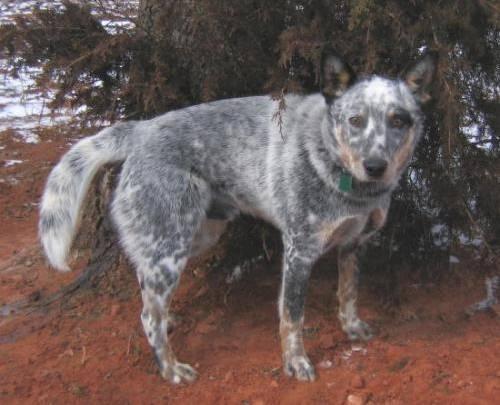
dog